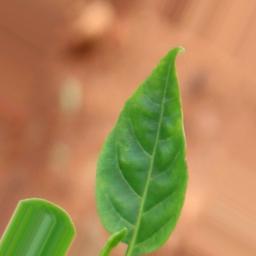
Label: healthy